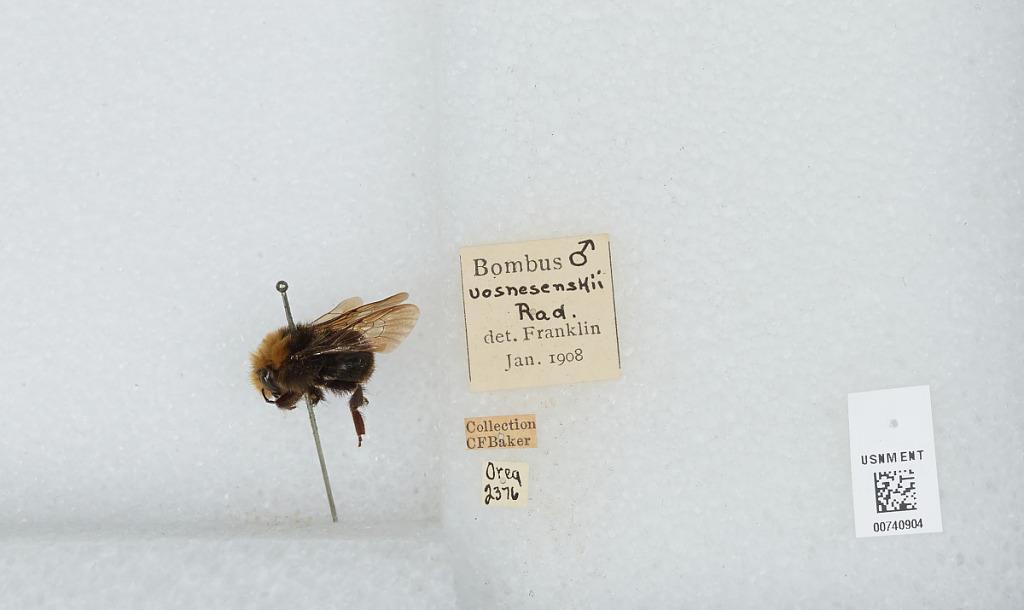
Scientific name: Bombus (Pyrobombus) vosnesenskii Radoszkowski
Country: United States
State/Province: Oregon
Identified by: Franklin